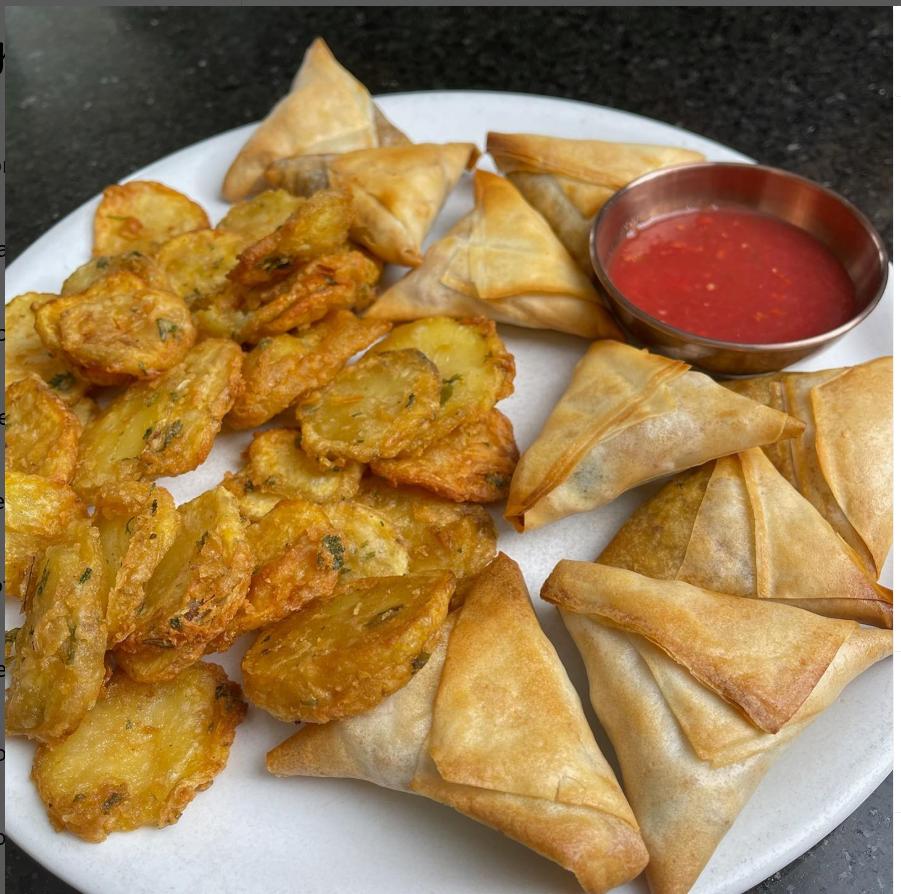
Sahani kubwa nyeupe iliyo juu ya meza nyeusi, sahani hiyo iko na viazi kadhaa, samosa zilizopikwa zikapikika zina tamanisha na zina vutia sana, kando yake kuna sahani dogo iliyo na  mchuzi wa pilipili.